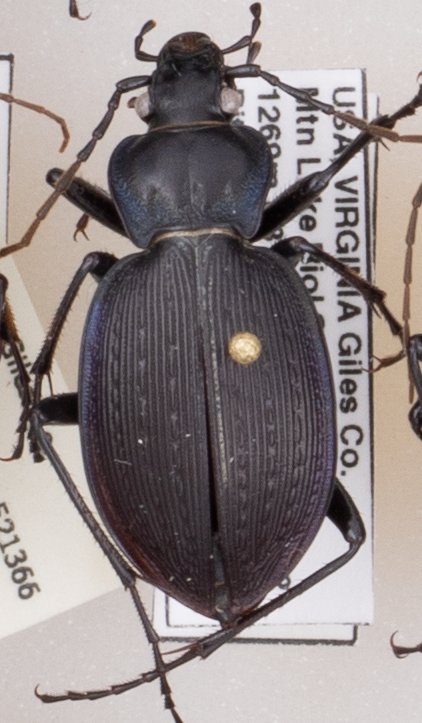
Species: Carabus goryi
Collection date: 2018-06-05
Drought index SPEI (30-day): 0.552
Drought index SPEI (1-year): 0.47
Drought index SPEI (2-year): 0.63